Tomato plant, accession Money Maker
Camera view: horizontal (90 deg, fisheye); turntable rotation: 60 degrees
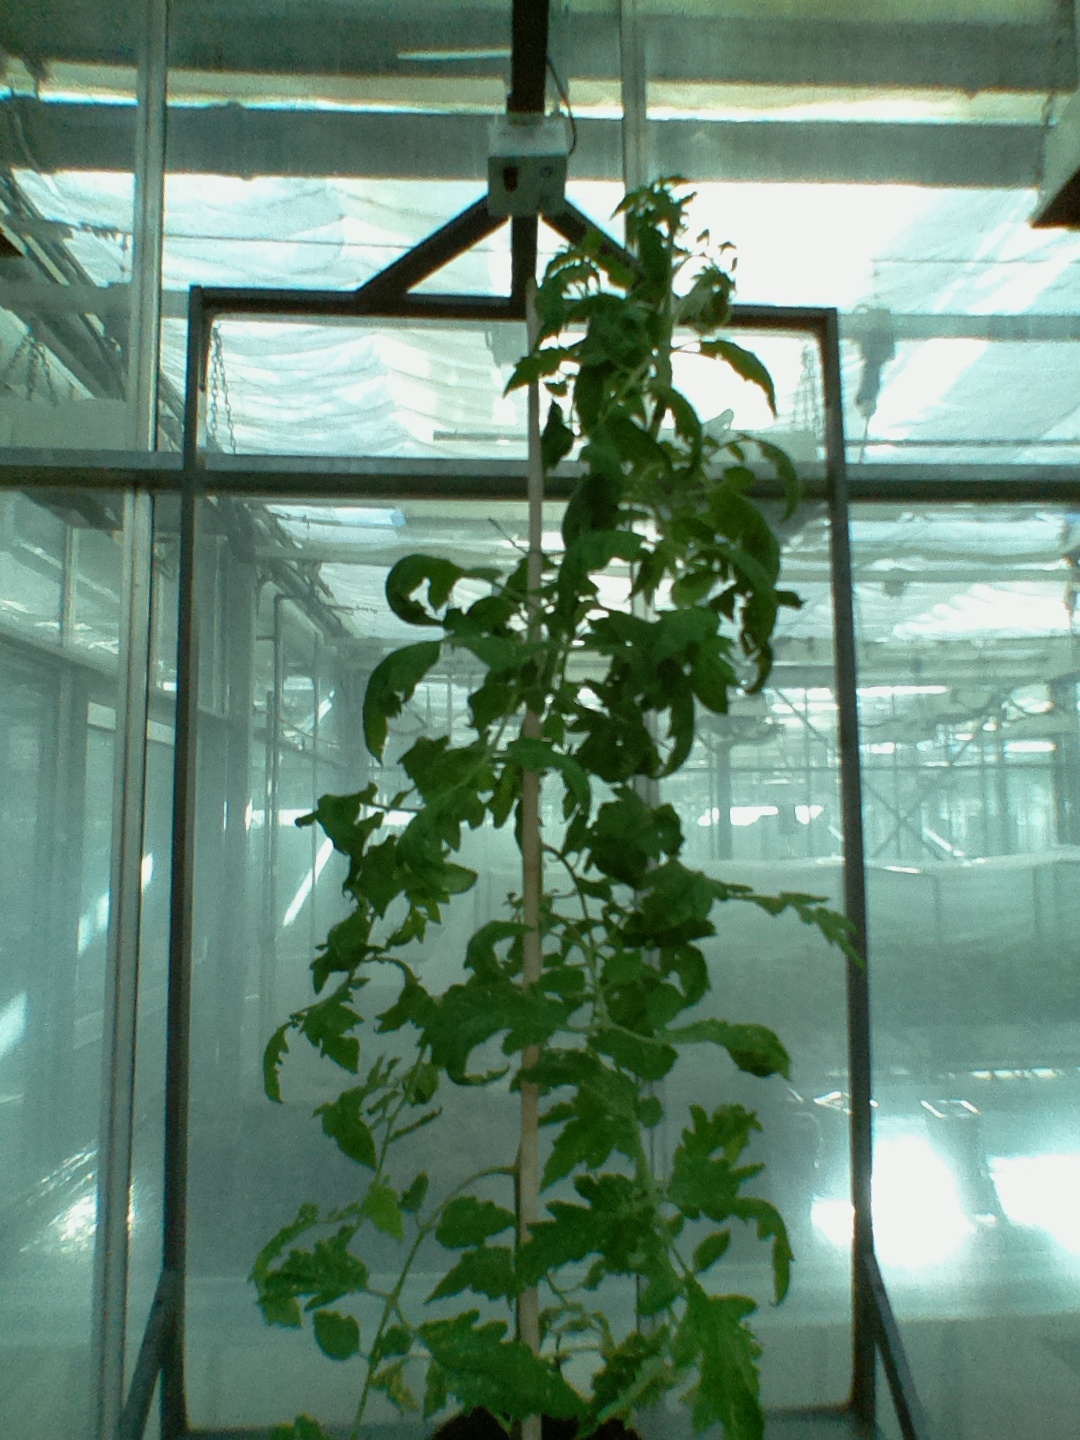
BBCH growth stage 65: Full flowering, 50%-60% of flowers open, first petals falling